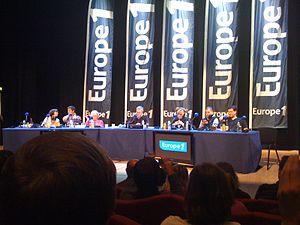
Plateau de l'émission On va s'gêner d'Europe 1, délocalisée aux Champs libres, à Rennes, le 26 janvier 2011. De gauche à droite
Laurent Ruquier, né le 24 février 1963 au Havre, est un animateur de radio et de télévision, producteur de télévision, de théâtre, et humoriste français. Chroniqueur, il est également parolier, écrivain et auteur de théâtre.